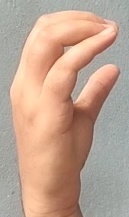
ASL sign: C